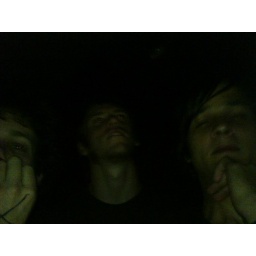
trippin' out to warlocks and the black angels at the rock n roll hotel in DC